Semyon Bobrov

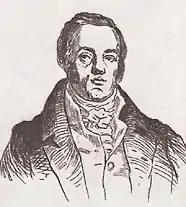

Semyon Sergeyevich Bobrov (1763/1765, Yaroslavl - 22 March (3 April) 1810, Saint Petersburg) — was a Russian poet and civil servant.